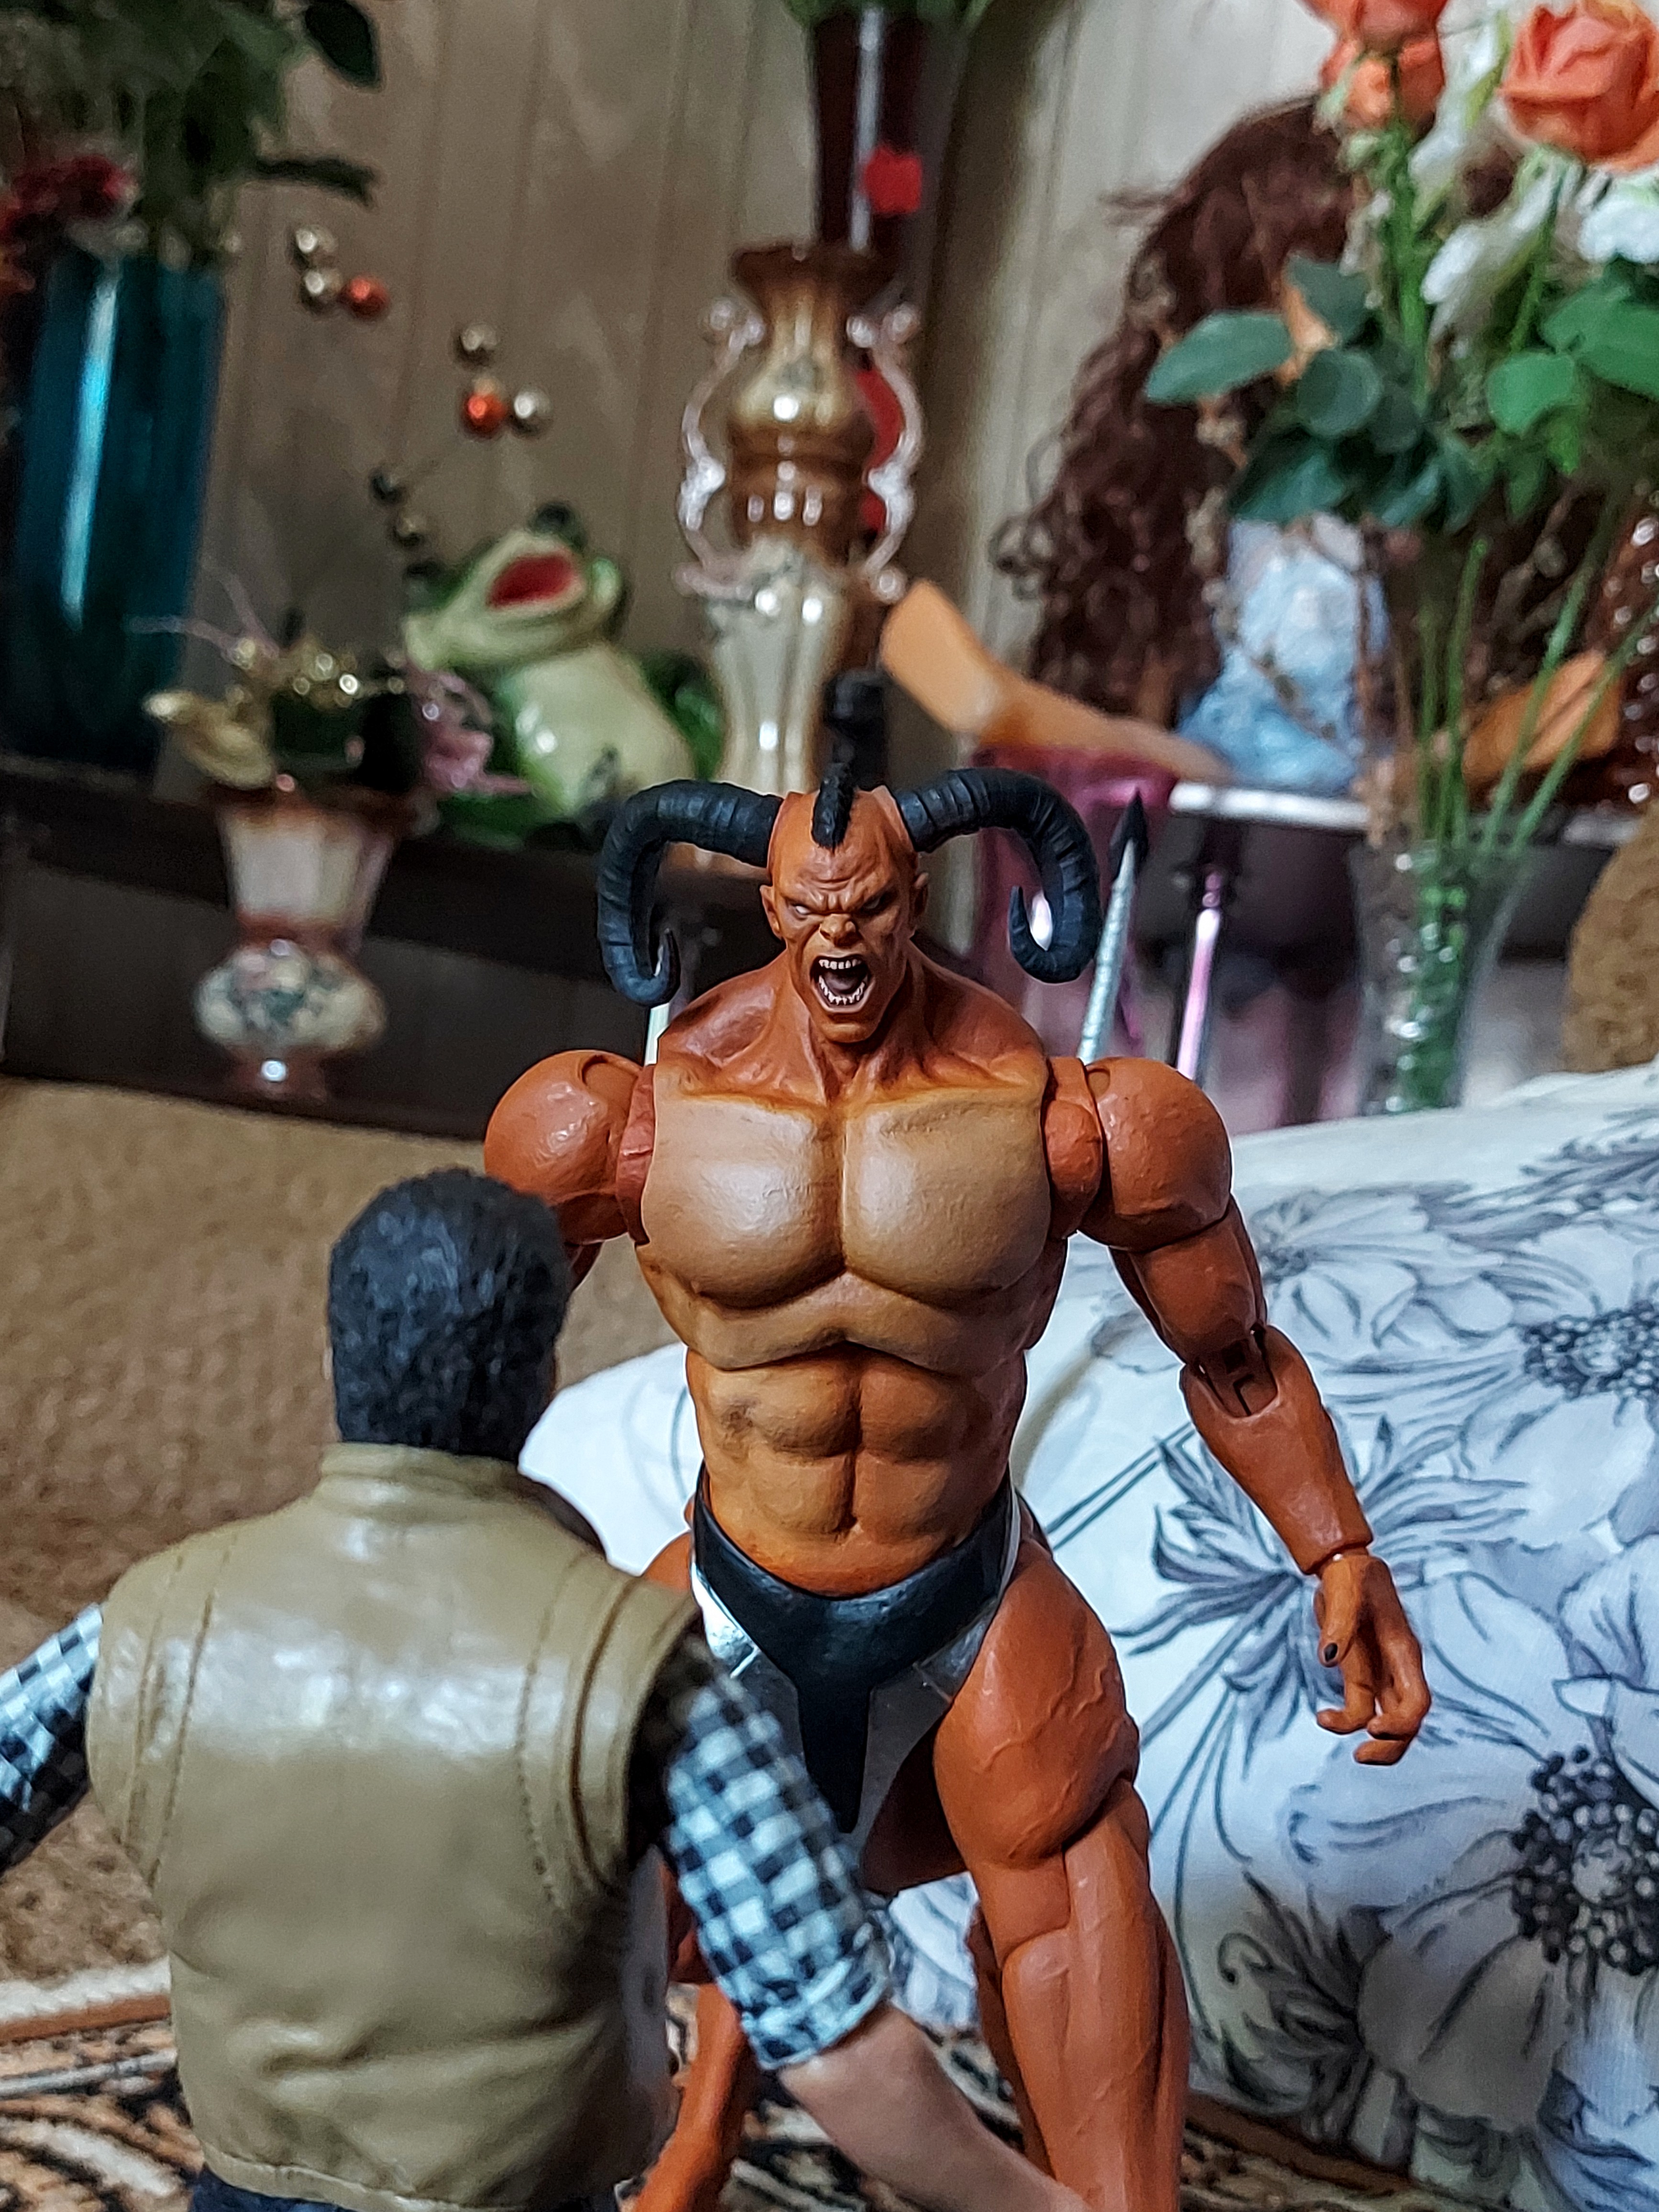
Shokan, storm, collectibles, warrior, fighter, action, figure, plant, chest, toy, art, trunk, event, abdomen, houseplant, thigh, collectable, fictional character, fiction, undergarment, action figure, Barechested, fun, armour, flesh, metal, costume, mythology, flooring, figurine, sitting, cosplay, hero, cg artwork